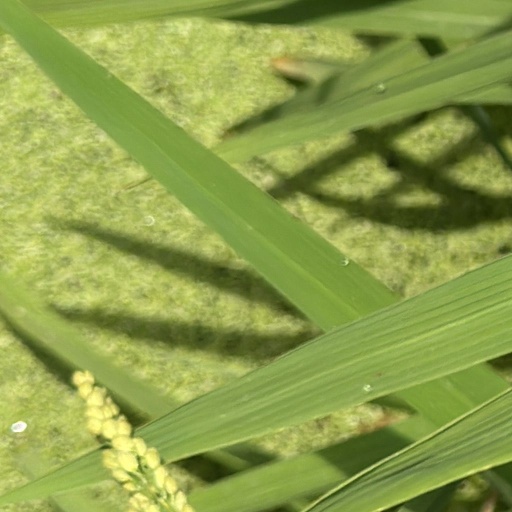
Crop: rice